Walter Uetz Flugzeugbau

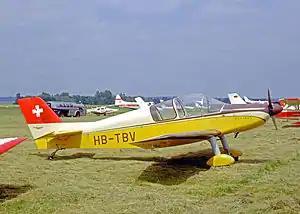

The Walter Uetz Flugzeugbau was a Swiss aircraft manufacturer and design company. From the 1950s it built the CAB Minicab and Jodel D.11 which it sold in Switzerland and Austria. It later produced the U2V, a modified Jodel D.119 with a straight wing.